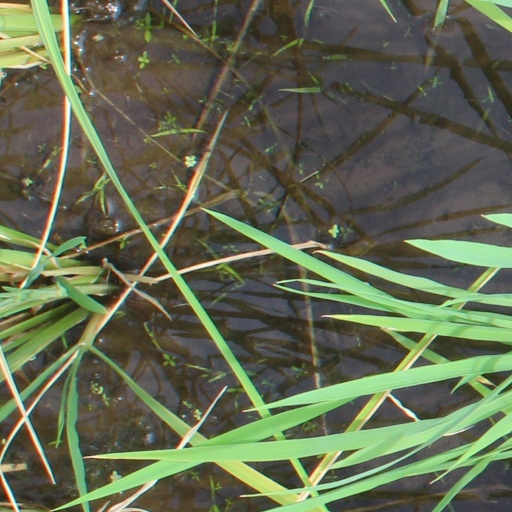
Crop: rice